Nell Brinkley

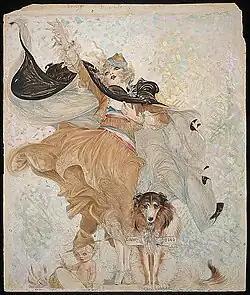
"Golden Eyes with Uncle Sam" by Nell Brinkley, c. 1918.

Brinkley also became known for the charming text that accompanied her stories and reporting while she worked at the "Evening Journal" and other publications that included "Cosmopolitan", "Good Housekeeping" and "Harper's Magazine." She produced many illustrated theatre reviews and profiles of mothers and young women in society, including later, in the 1930s First Lady Eleanor Roosevelt. Much of her writing promoted the working women of the time, and encouraged the expansion of women's rights.